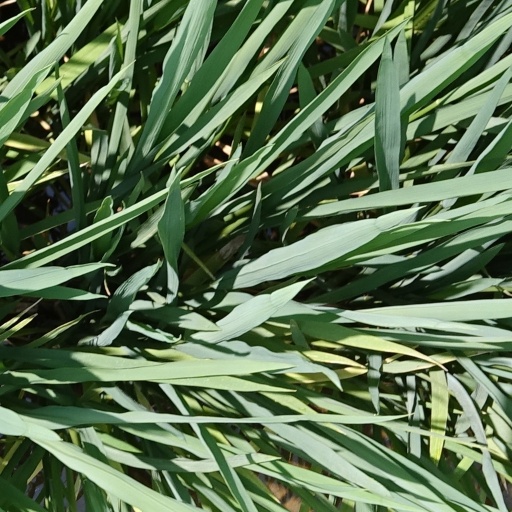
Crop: rice